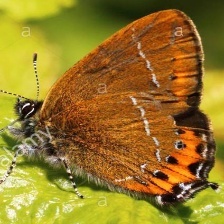
Species: BLACK HAIRSTREAK
Butterfly family (ImageNet category): lycaenid_butterfly